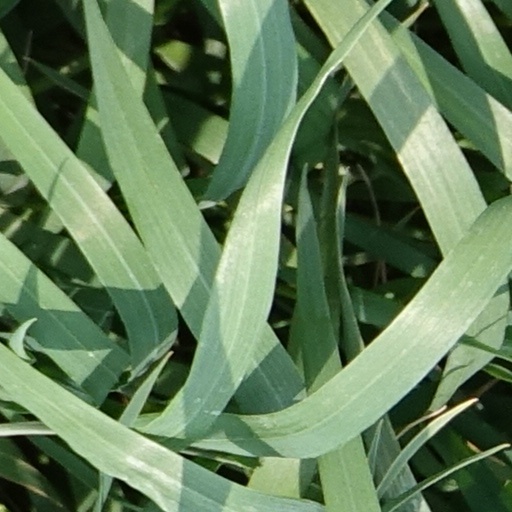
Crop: wheat